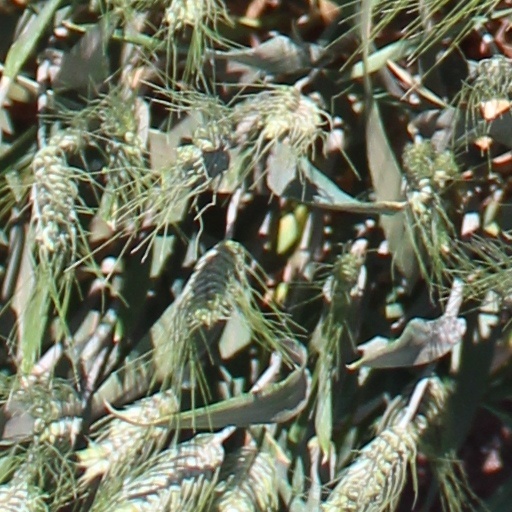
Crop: wheat